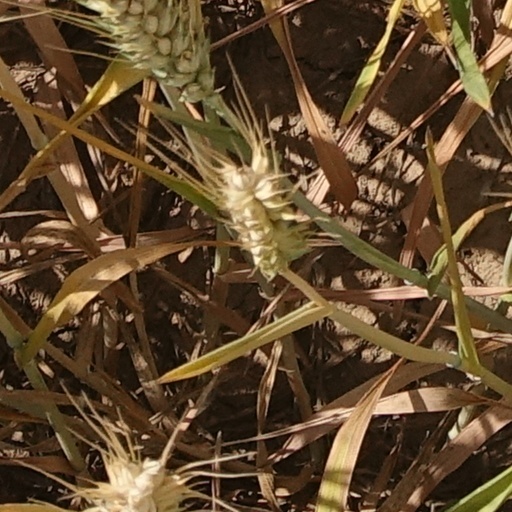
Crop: wheat